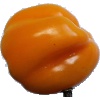
Label: yellow_pepper